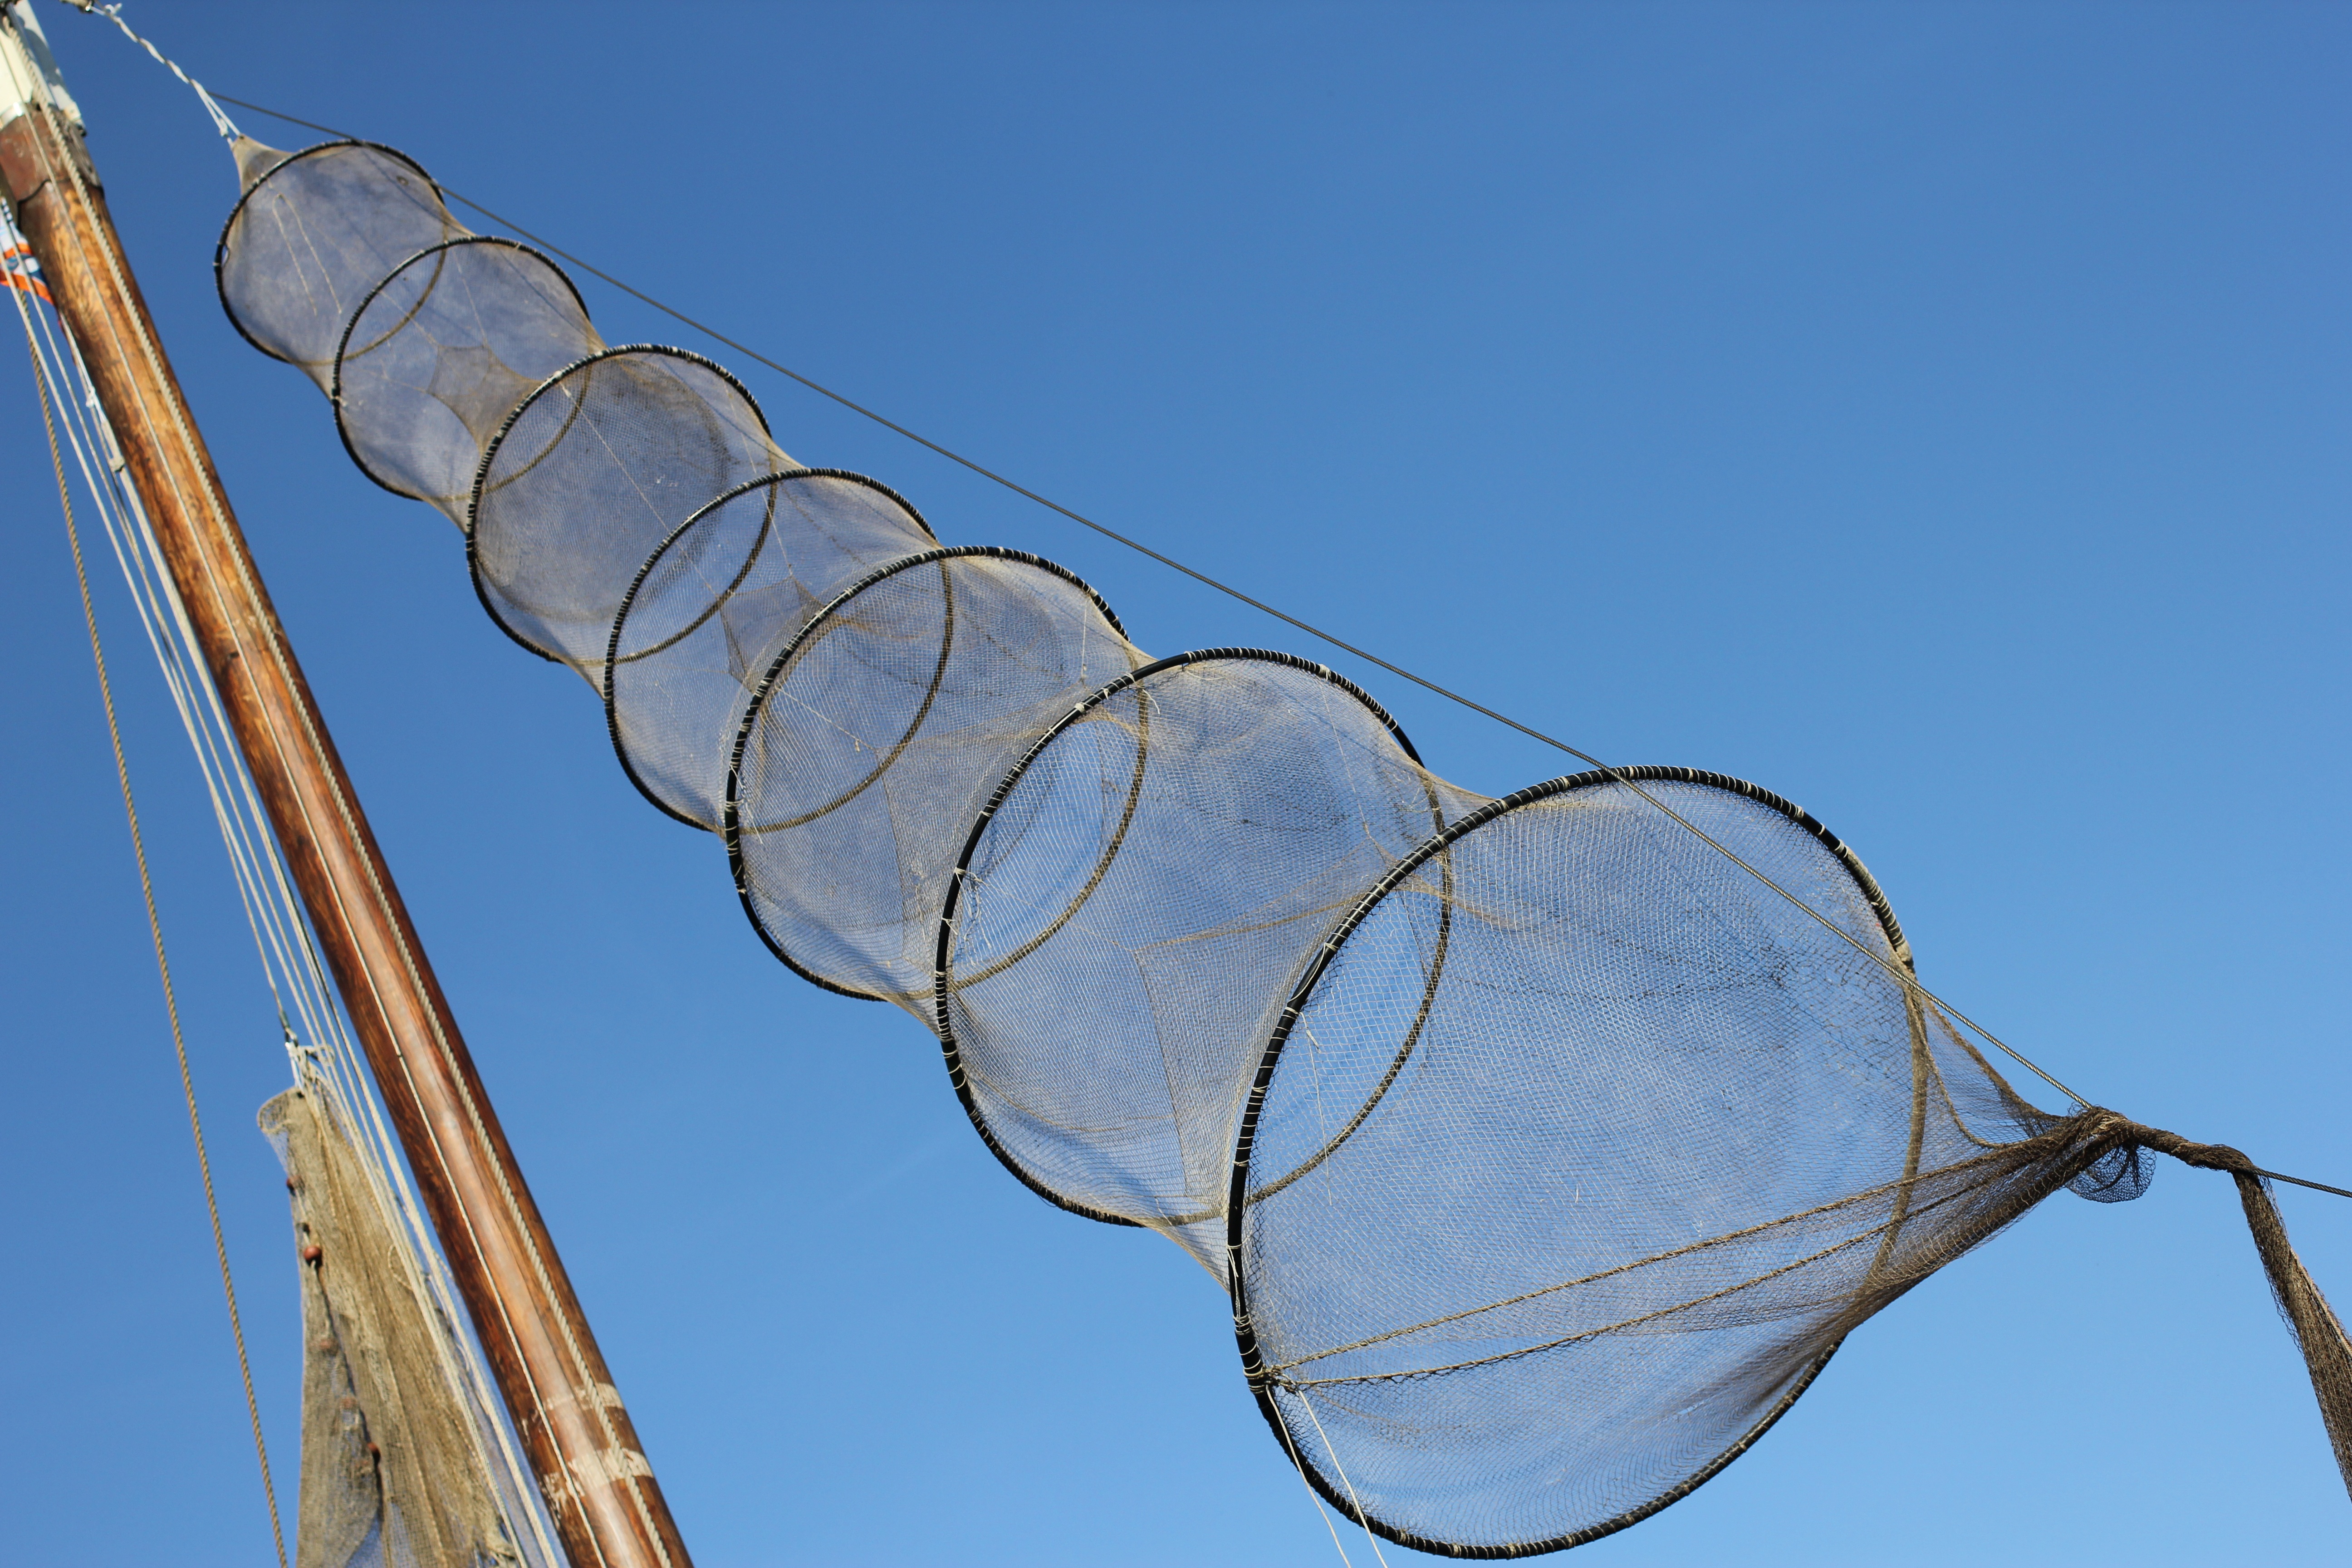
fence, sky, wind, line, mast, blue, net, harderwijk, botter, fisheries, fish trap, outdoor structure